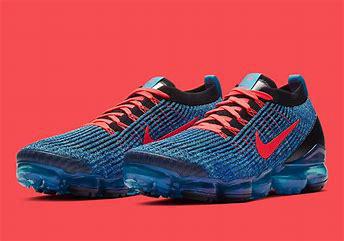
Brand: Nike
Model: Air Vapormax Flyknit 3